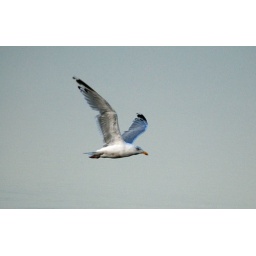
Herring ( I think ) Gull flying over the oyster beds at dawn